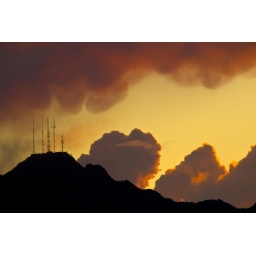
Zeus's castle in the clouds